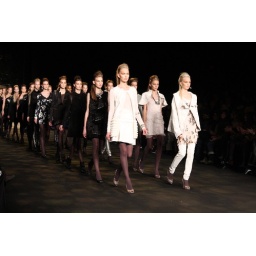
Finale. The white coat on the model on the right there...it looks like sparkly freshly fallen snow in person